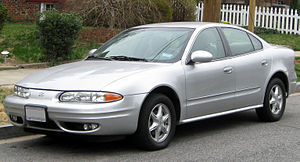
Oldsmobile Alero
Oldsmobile Alero sedan (1998−2004)
Oldsmobile Alero var en stor mellemklassebil fra det amerikanske bilmærke Oldsmobile, som i Europa blev solgt under varemærket Chevrolet.